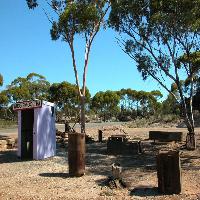
Weather: sun or clear